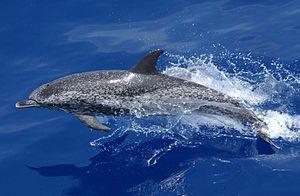
Le Dauphin tacheté de l'Atlantique est une espèce de mammifères odontocètes de la famille des Delphinidés.
Stenella est un genre de la famille des dauphins.